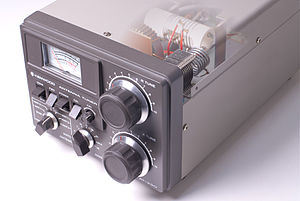
Antennetuner
Et gråt frontpanel af en antennetuner med afbrydere, instrumenter og reguleringshjul og et delvist synlig indmad.
En antennetuner eller ATU er en enhed, som kan kobles mellem en radiosender, radiotransceiver eller/og sjældnere radiomodtager - og transmissionslinjen, eller bedre mellem transmissionslinjen og radioantennen.